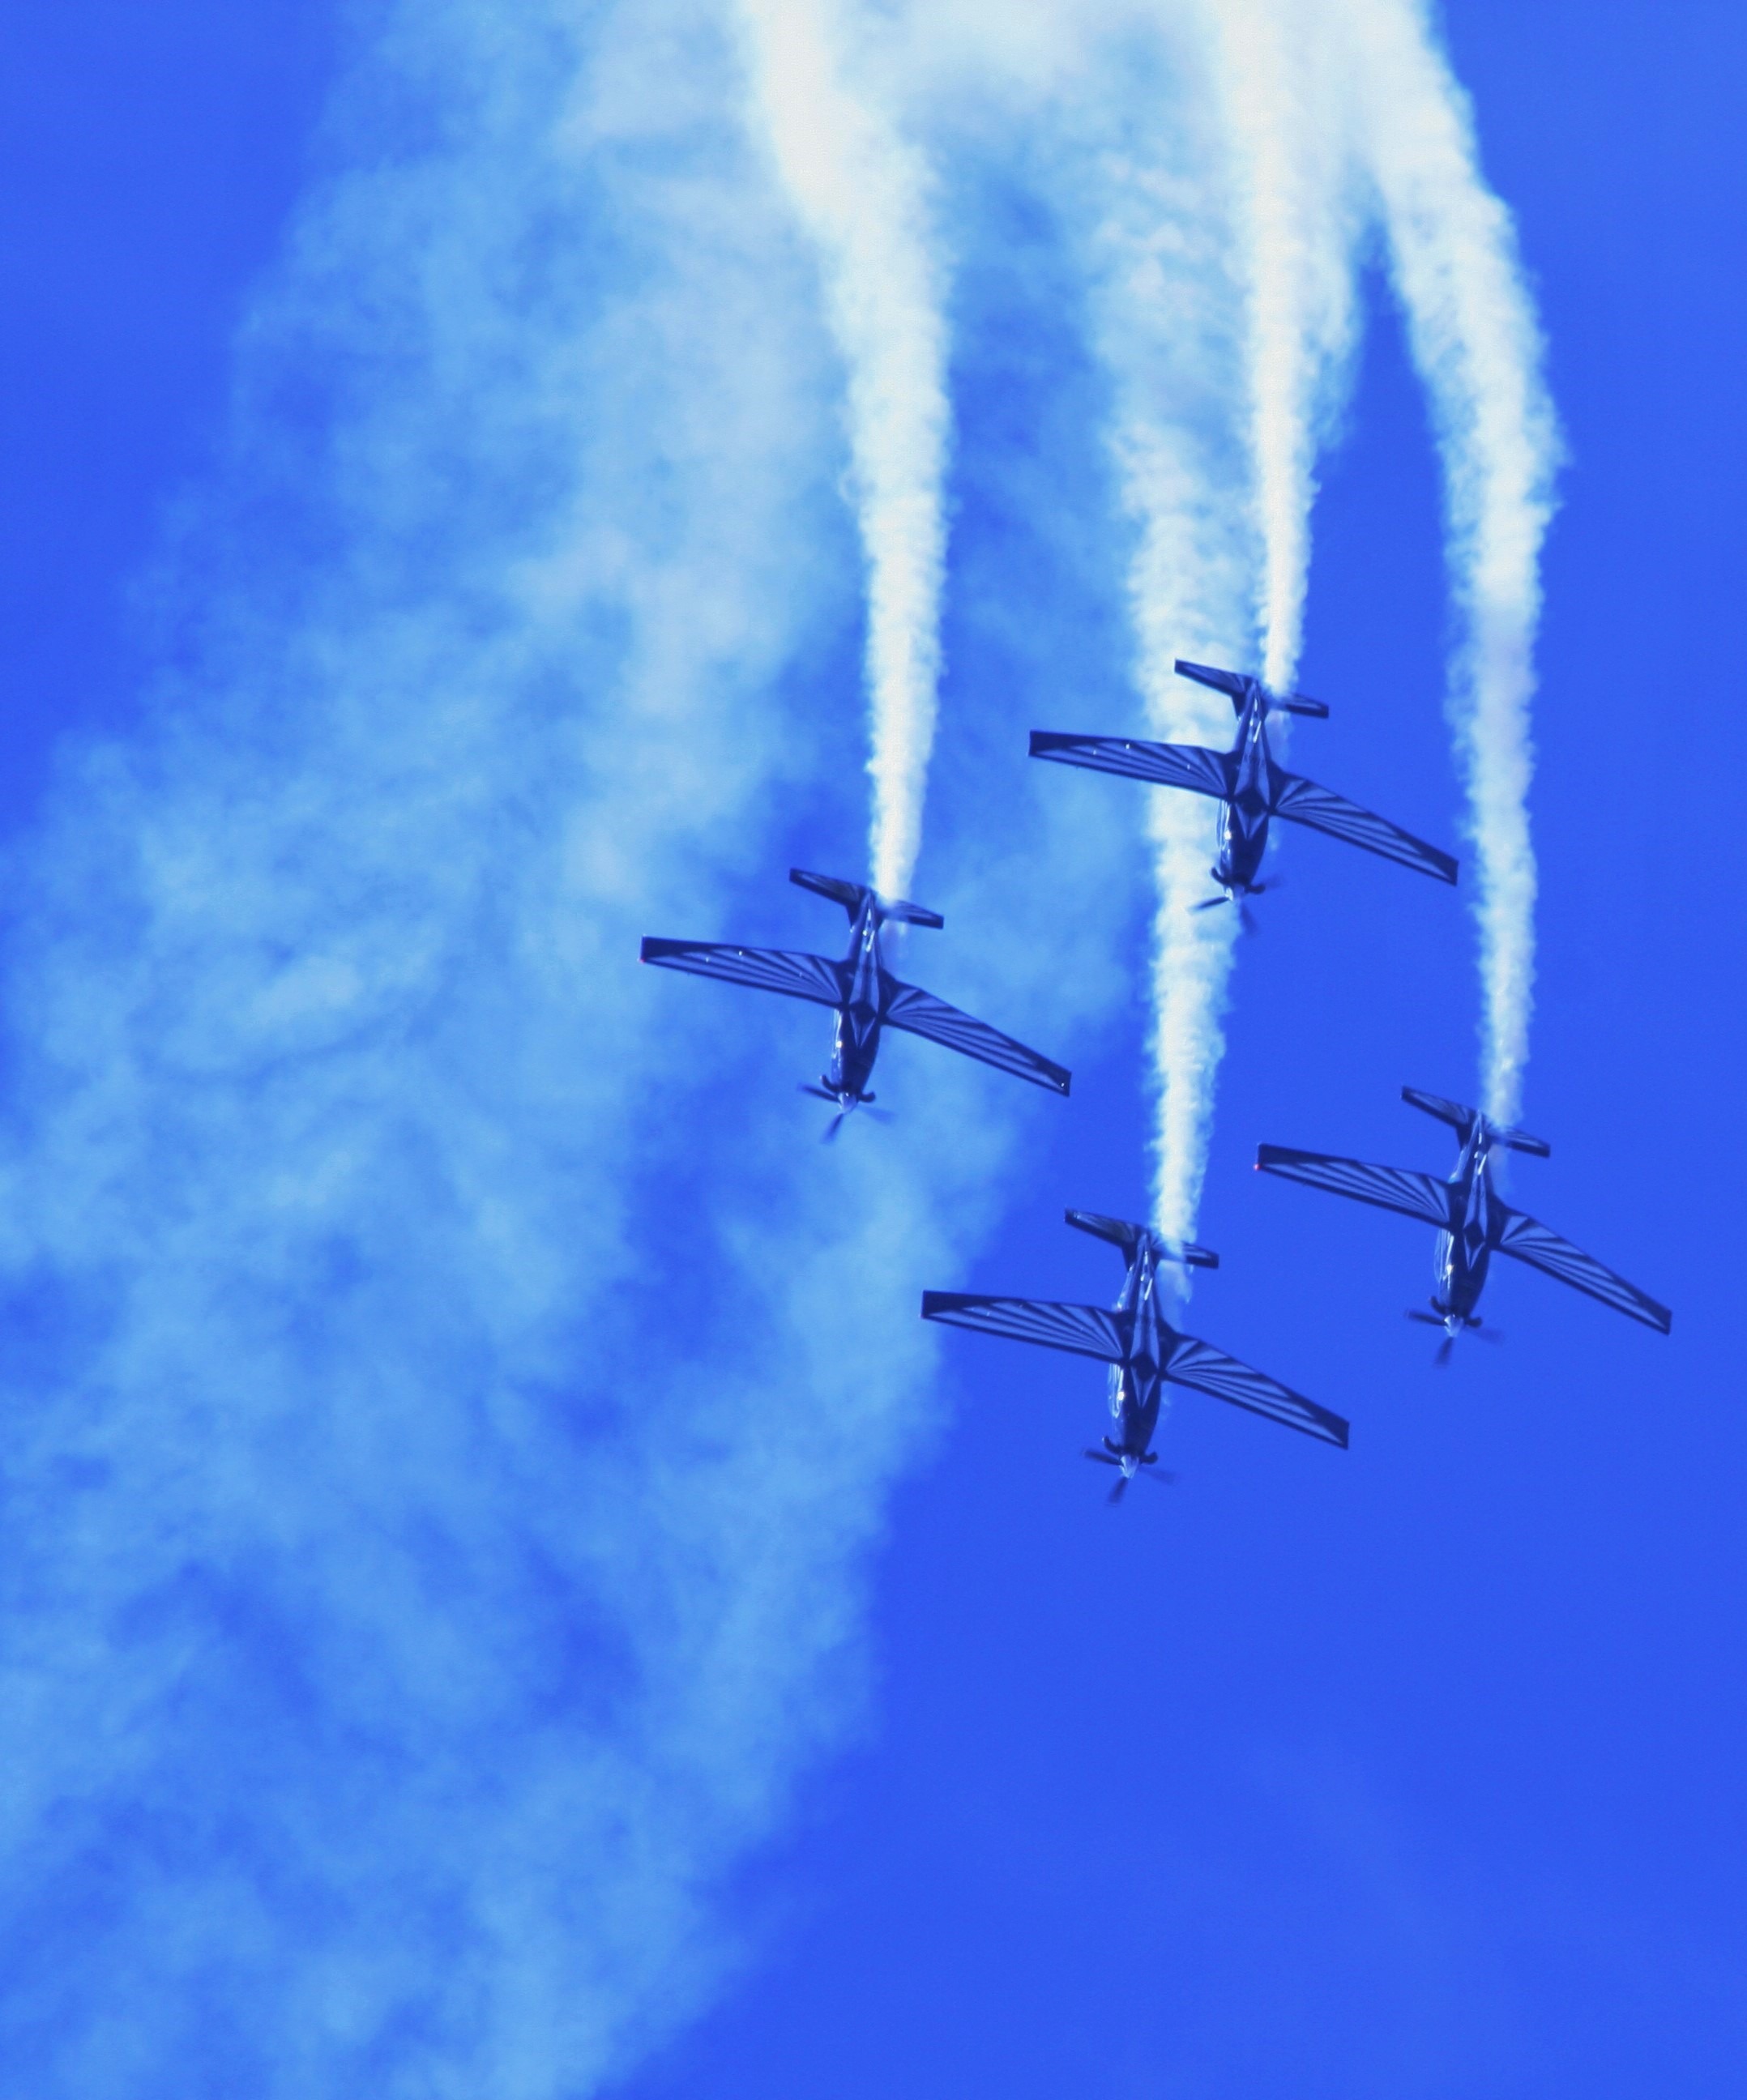
wing, trail, white, smoke, aircraft, jet, formation, vehicle, aviation, blue, skill, display, aerobatic, air show, air force, aerobatics, atmosphere of earth, general aviation, silver falcon aerobatic team